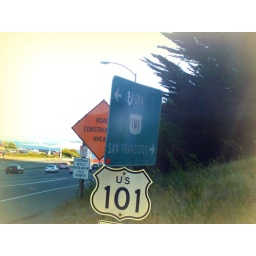
signs by the golden gate